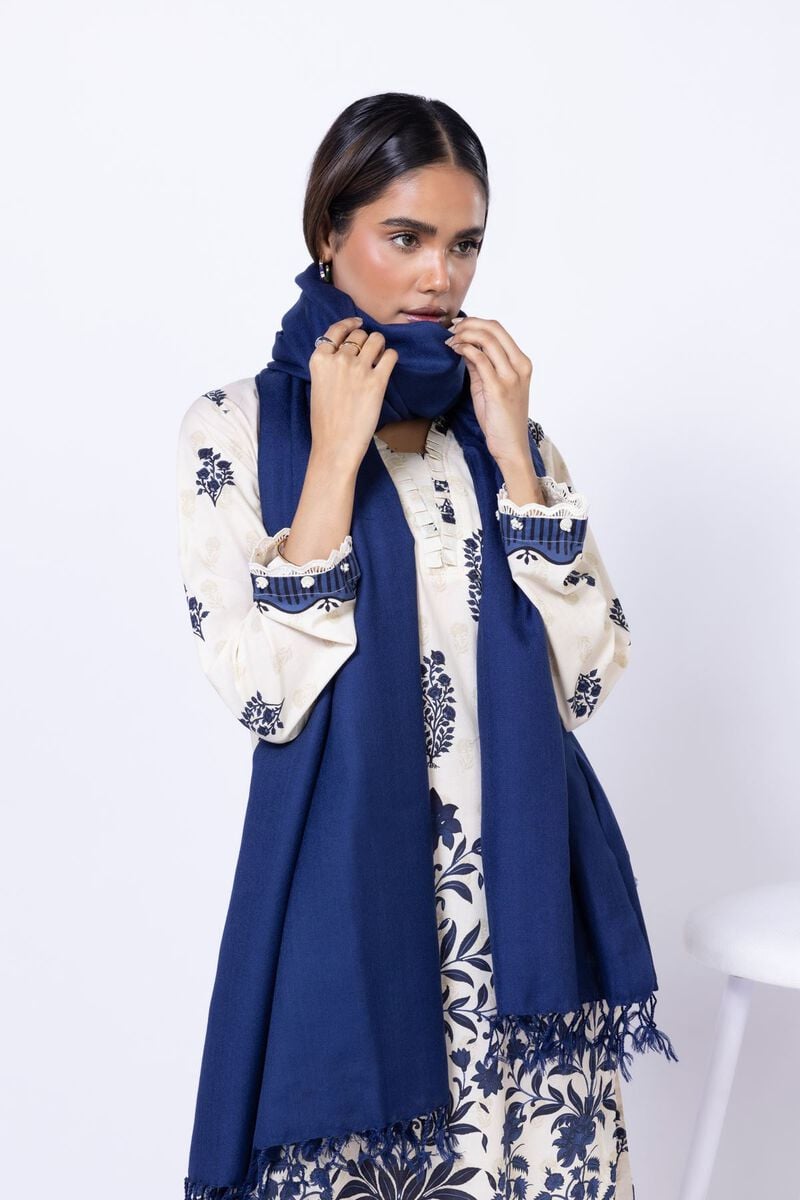
navy kalpana scarf